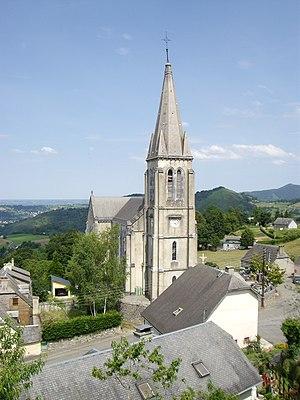
Église Saint-Martin (Labassère, Hautes-Pyrénées, France) Español: Iglesia de San Martín, Labassère, Altos Pirineos, Francia